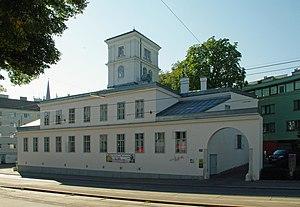
Joseph Georg Kornhäusel est un architecte autrichien. Il est considéré comme un grand architecte de la première moitié du XIXᵉ siècle, l'un des plus importants représentants autrichiens du Biedermeier.